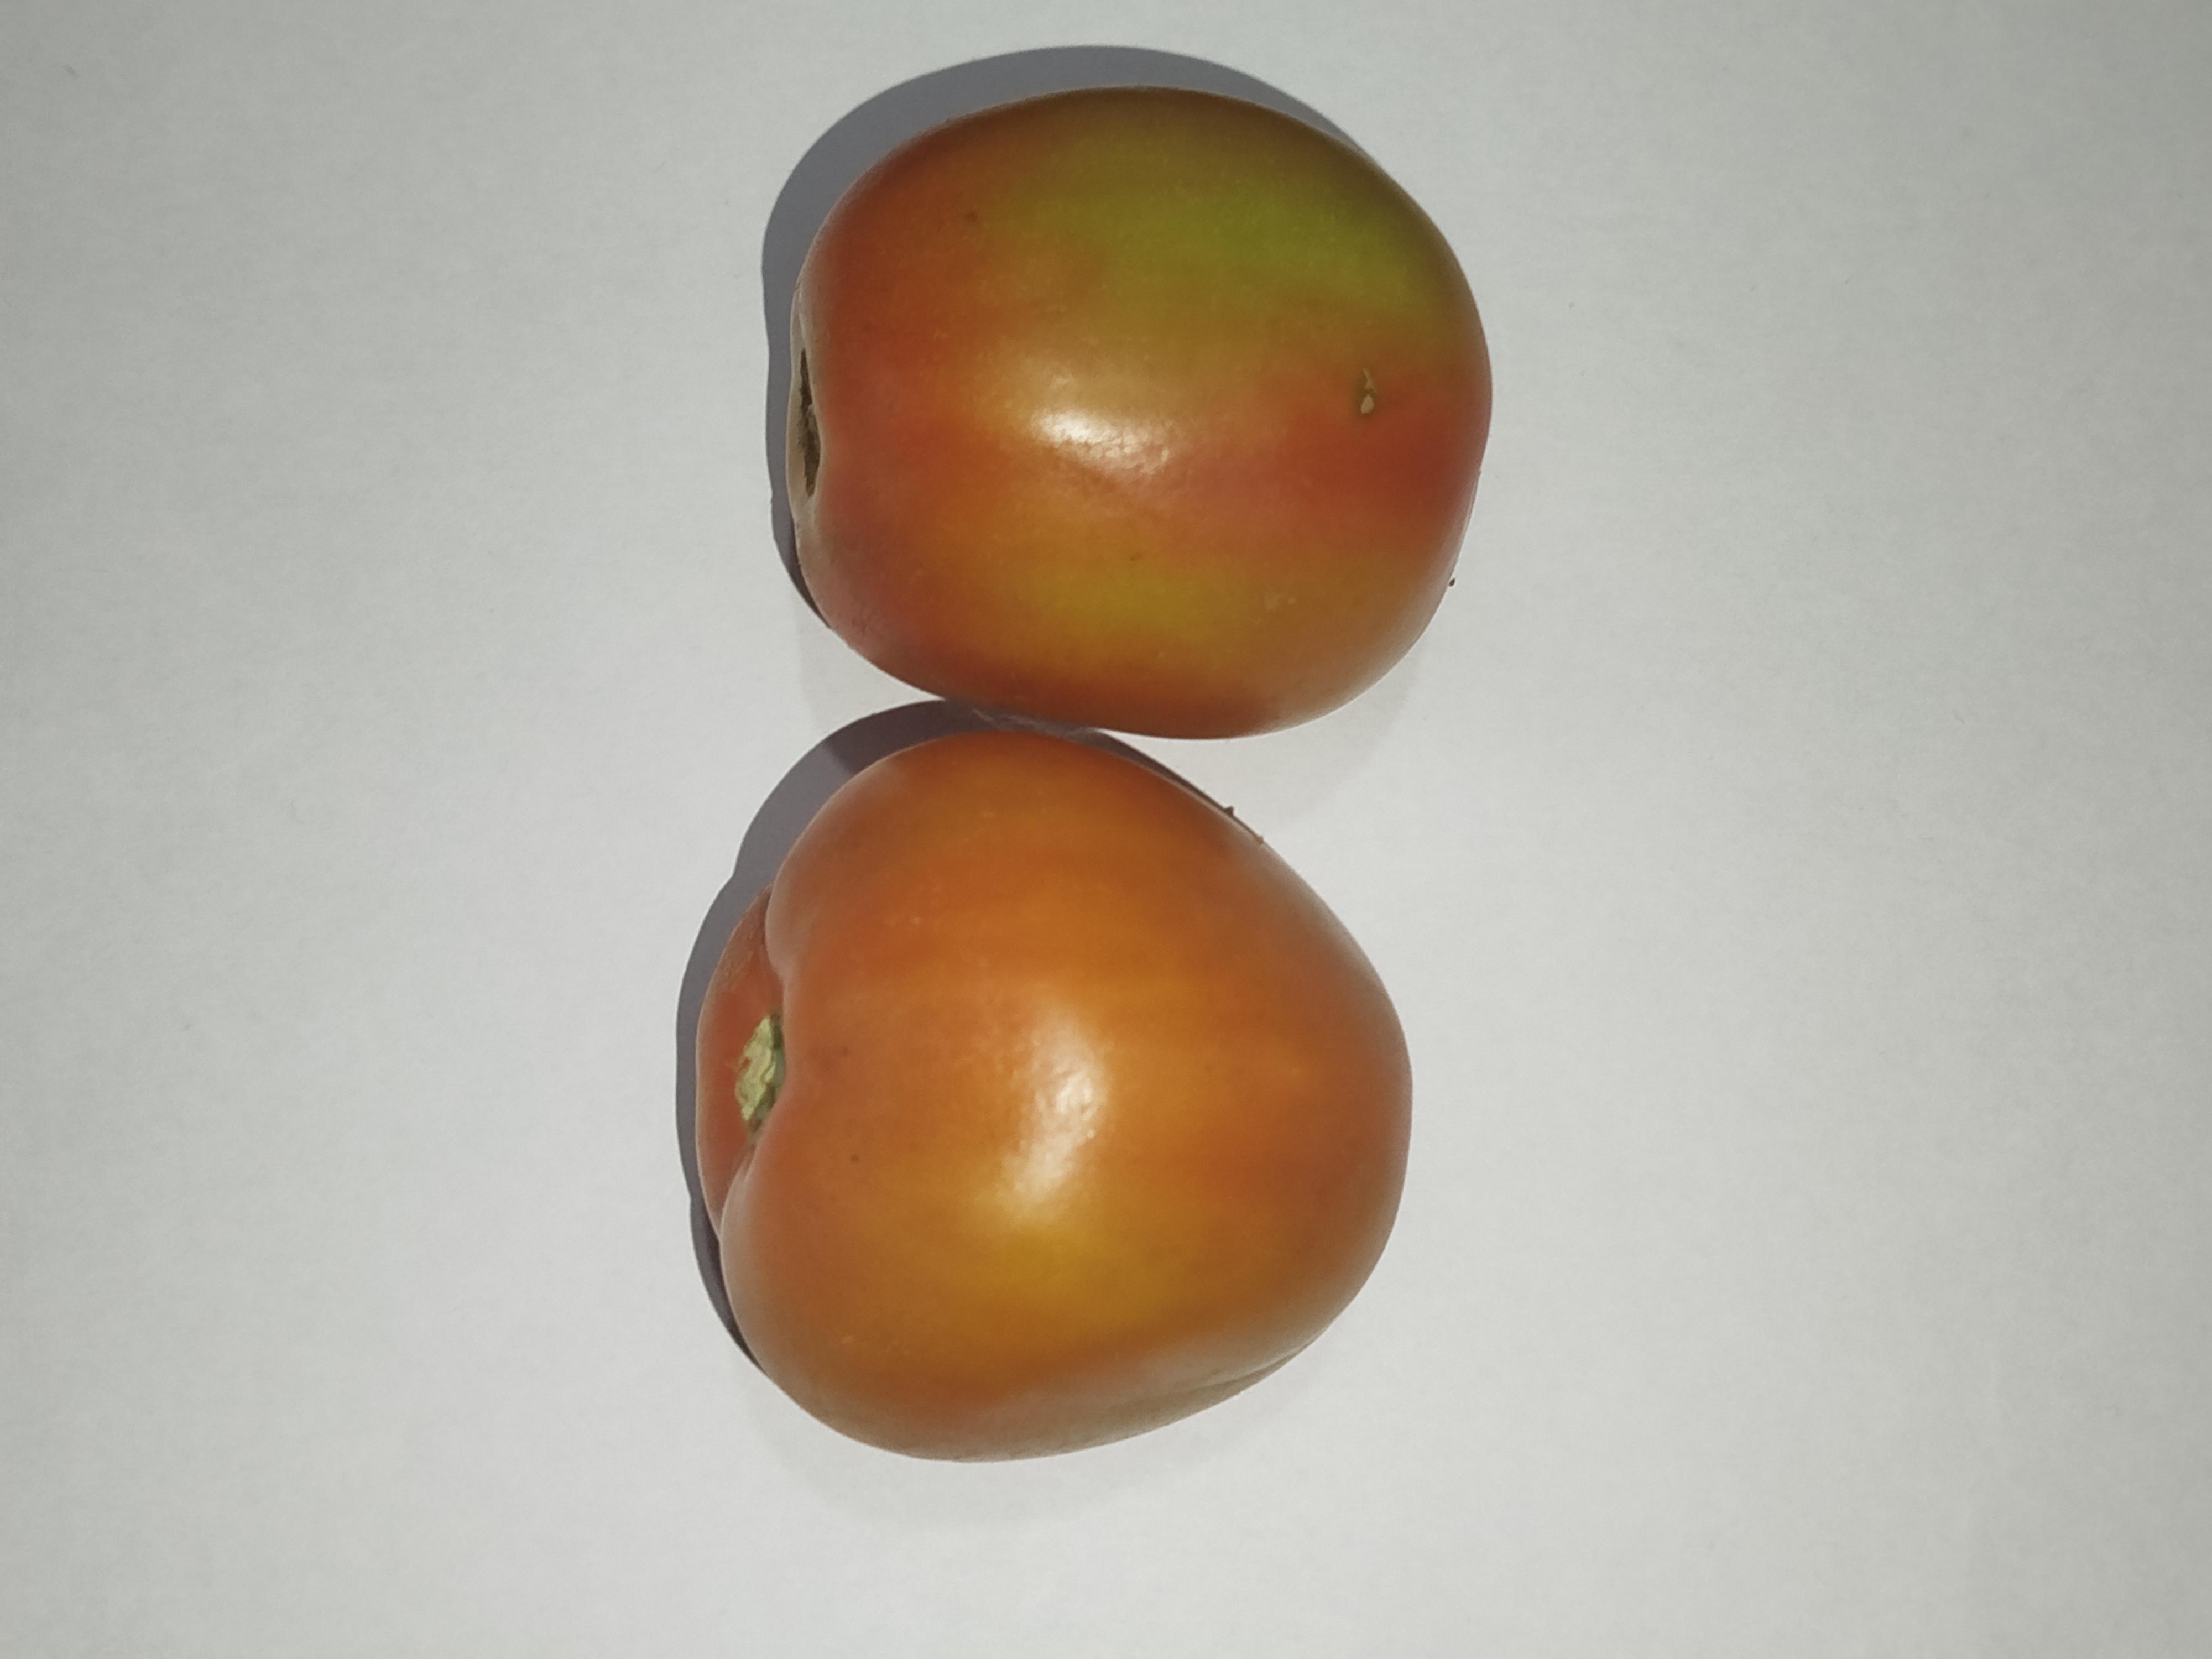
Label: Tomato